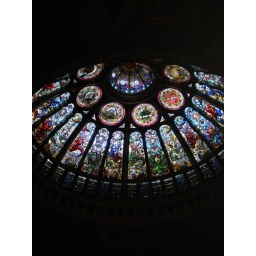
Stained glass window in the hall